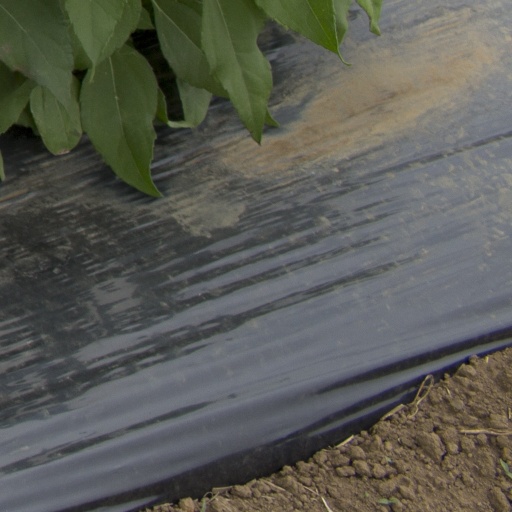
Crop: Jerusalem artichoke